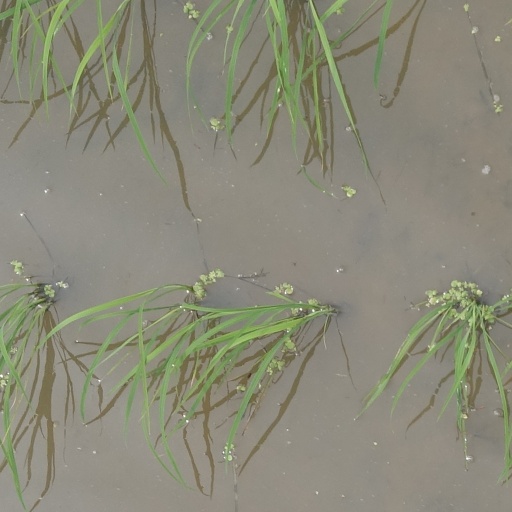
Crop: rice